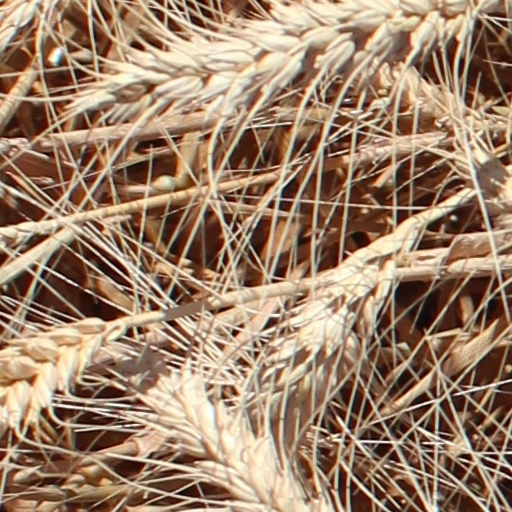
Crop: wheat